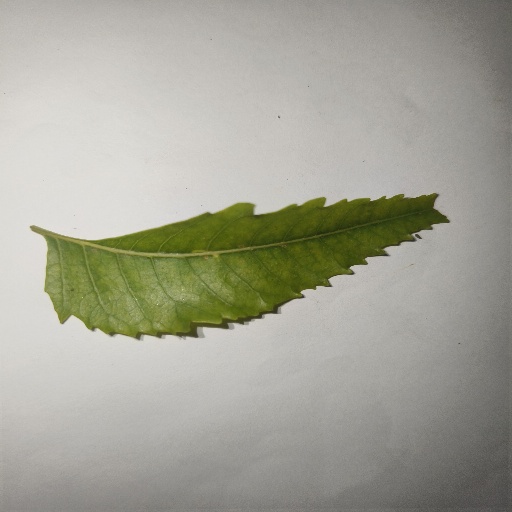
Species: Neem
Leaf condition: Yellow Leaf